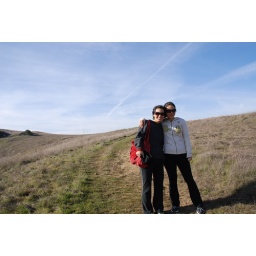
Lucy & Un in the cow field